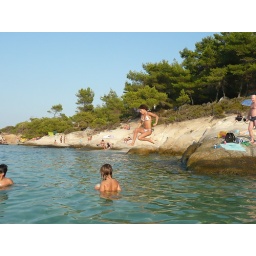
a very cute beach with a lot of rocks,but also soft sand near Vourvourou